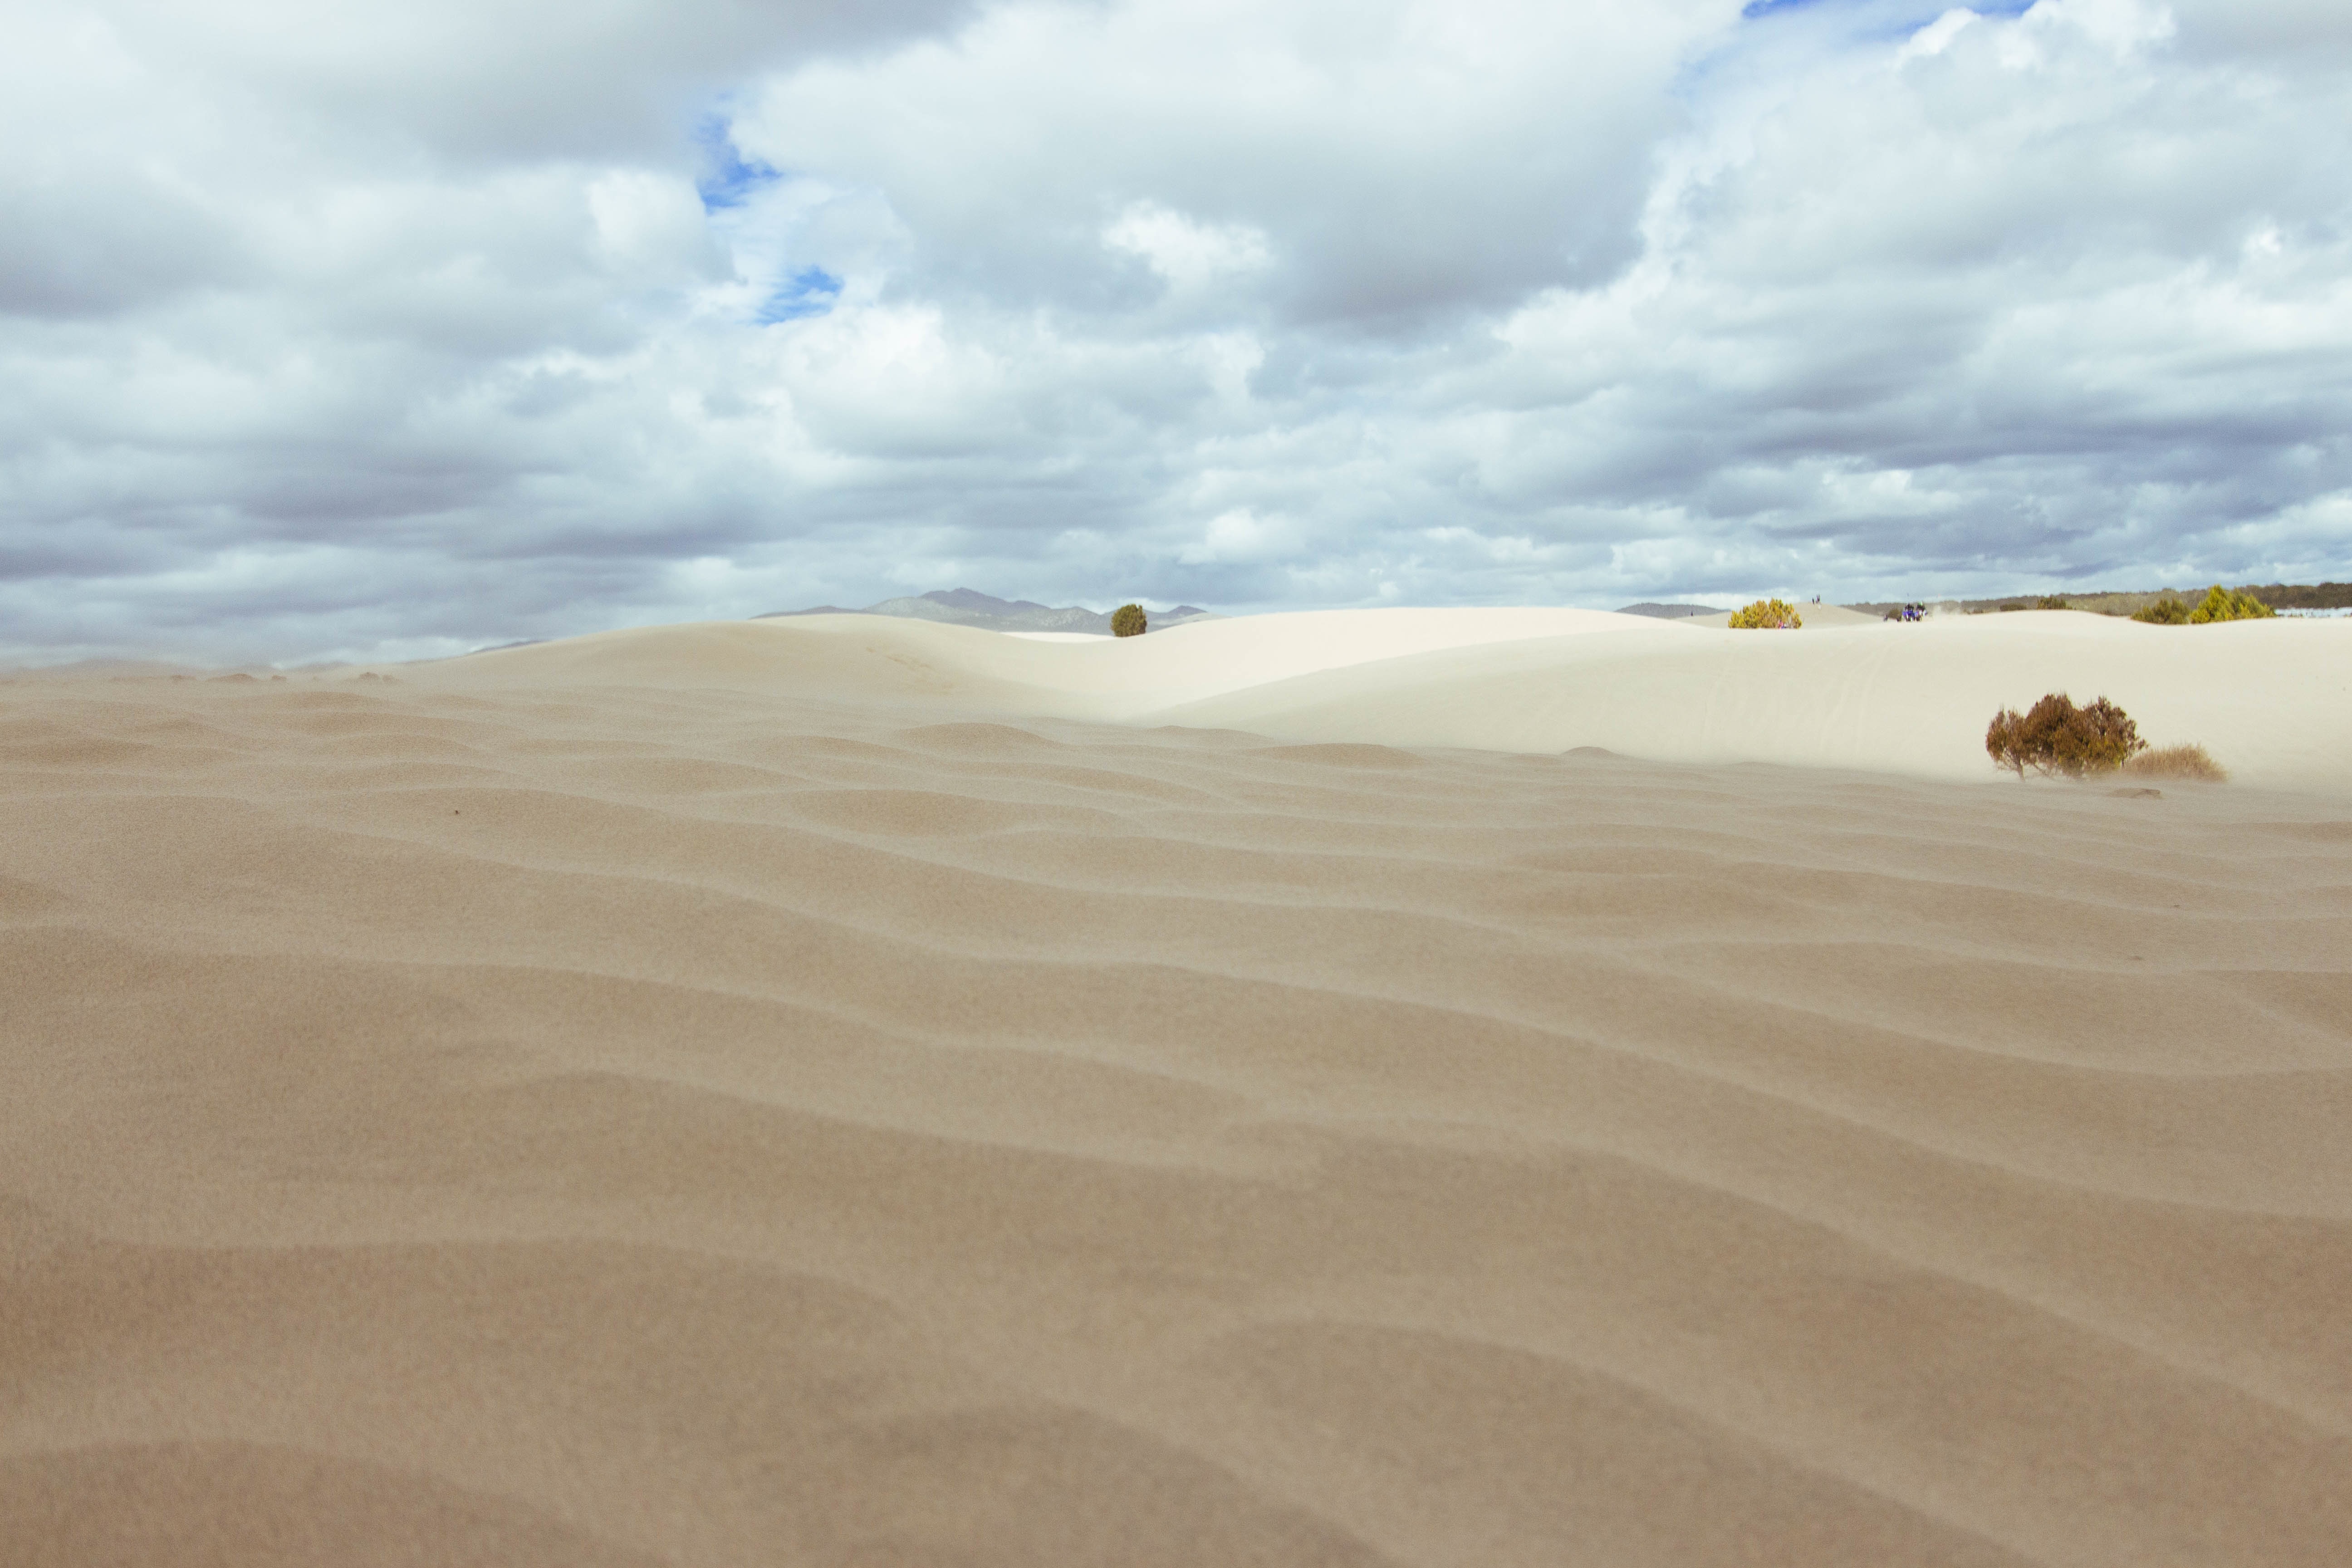
landscape, sand, dune, material, plain, grassland, plateau, habitat, ecosystem, landform, erg, natural environment, geographical feature, aeolian landform